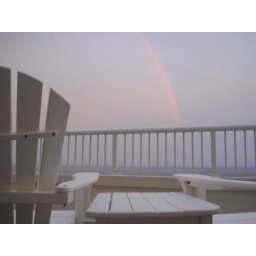
Rainbow over the ocean from a Grande Villas oceanfront balcony